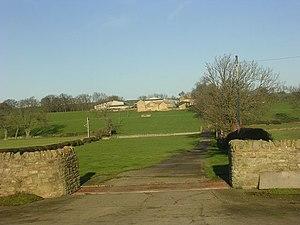
Westwick est un village du comté de Durham en Angleterre. Il se situe à l'est de la ville de Barnard Castle, sur les rives du fleuve Tees.